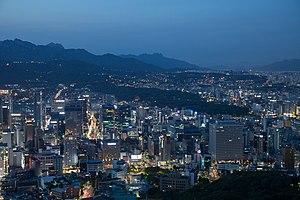
Skyline de la ville de Séoul en Corée du Sud
L'économie de la Corée du Sud est un marché, dont le produit intérieur brut nominal était en 2017 le 11ᵉ plus élevé au monde avec un montant de plus de 1 500 milliards de US$.